Abbasid Caliphate

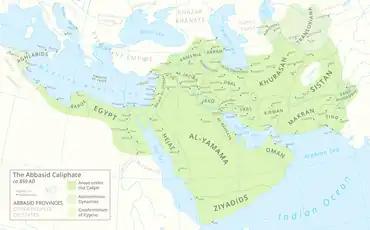
The provinces of Abbasid Caliphate in c. 850 under al-Mutawakkil

Another major development was the creation or vast enlargement of cities as they were turned into the capital of the empire, beginning with the creation of Baghdad in 762, which was planned as a walled city with four gates, and a mosque and palace in the center. Al-Mansur, who was responsible for the creation of Baghdad, also planned the city of Raqqa, along the Euphrates. Finally, in 836, al-Mu'tasim moved the capital to a new site that he created along the Tigris, called Samarra. This city saw 60 years of work, with race-courses and game preserves to add to the atmosphere. Due to the dry remote nature of the environment, some of the palaces built in this era were isolated havens. Al-Ukhaidir Fortress is a fine example of this type of building, which has stables, living quarters, and a mosque, all surrounding inner courtyards. Mesopotamia only has one surviving mausoleum from this era, in Samarra: an octagonal domed structure known as the "Qubbat al-Sulaibiyya", which is the first known monumental tomb in Islamic architecture and may be the final resting place of al-Muntasir.